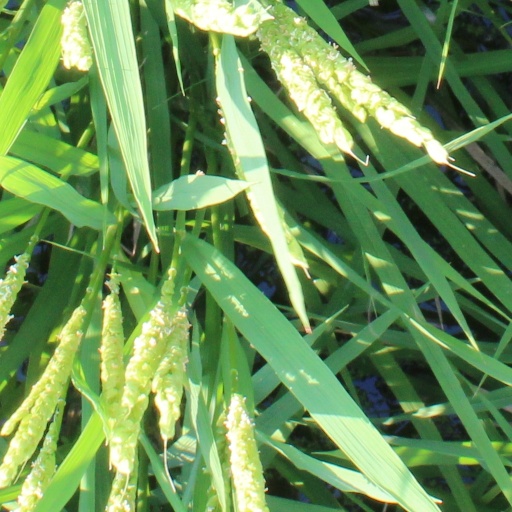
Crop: rice